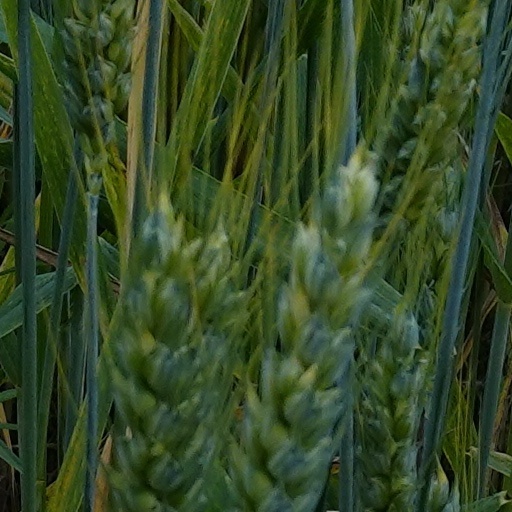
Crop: wheat